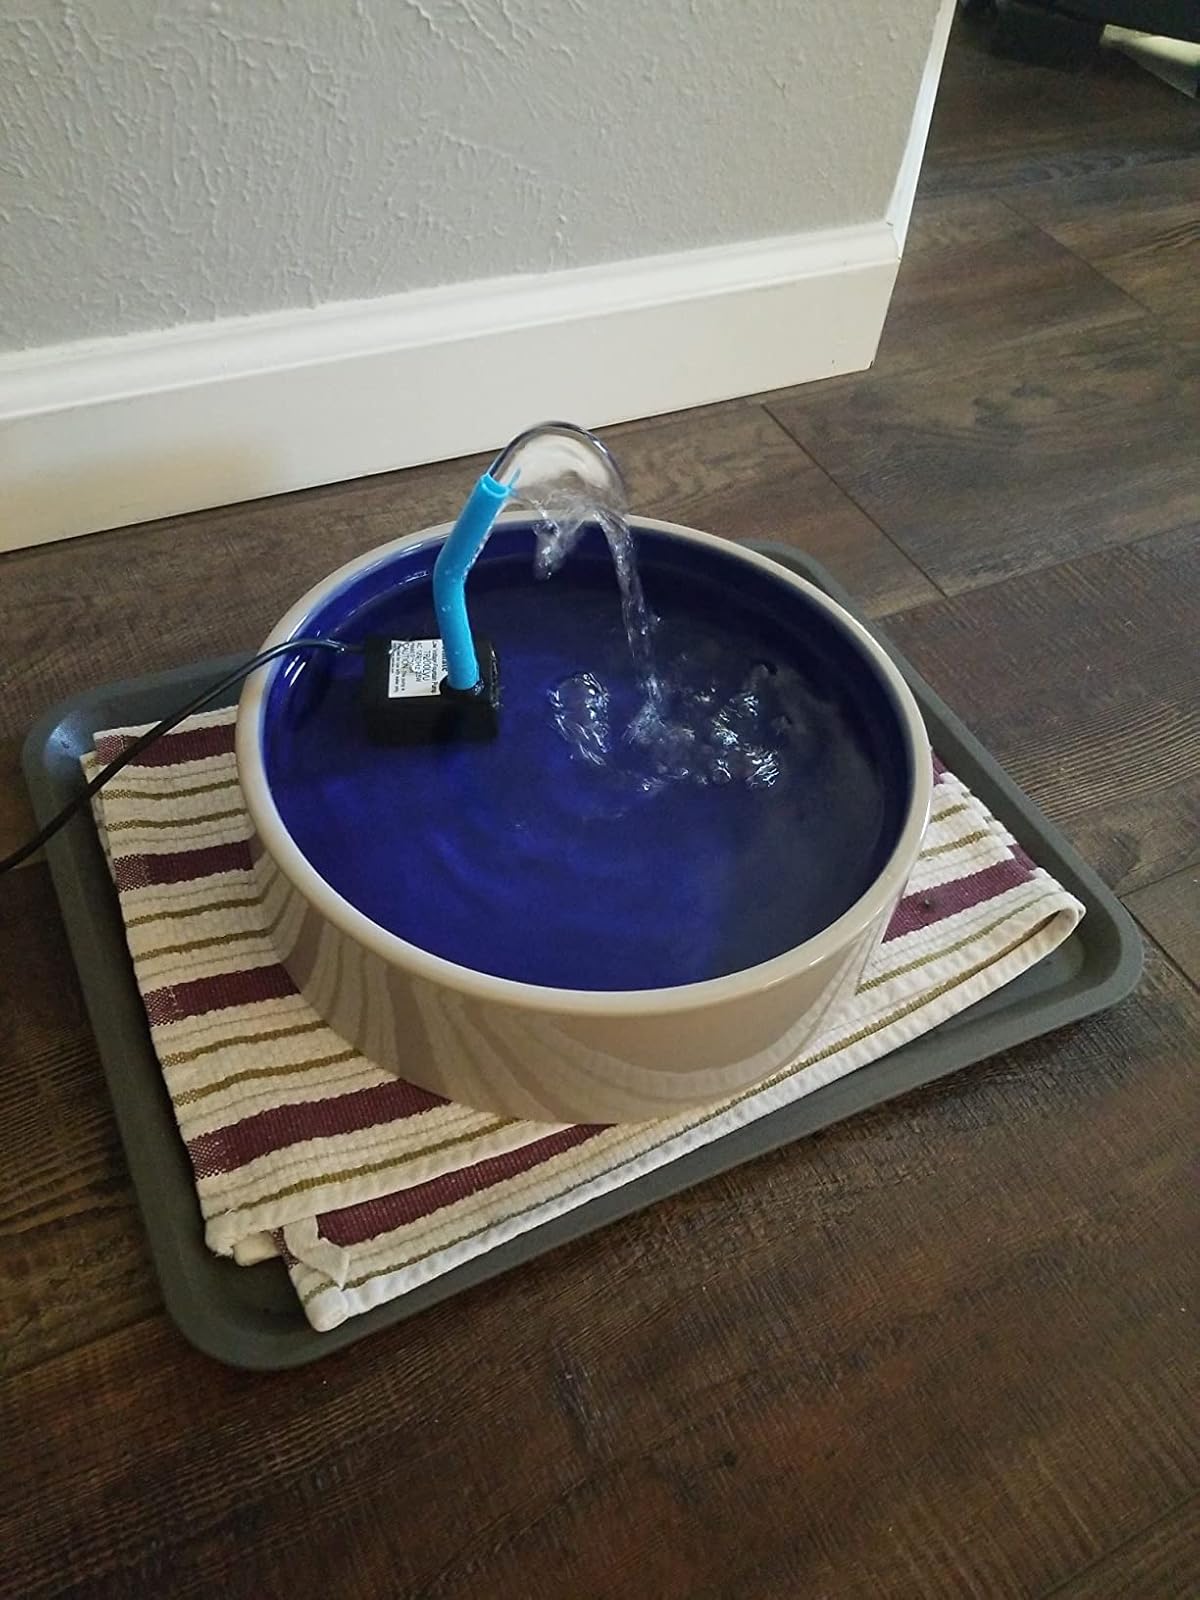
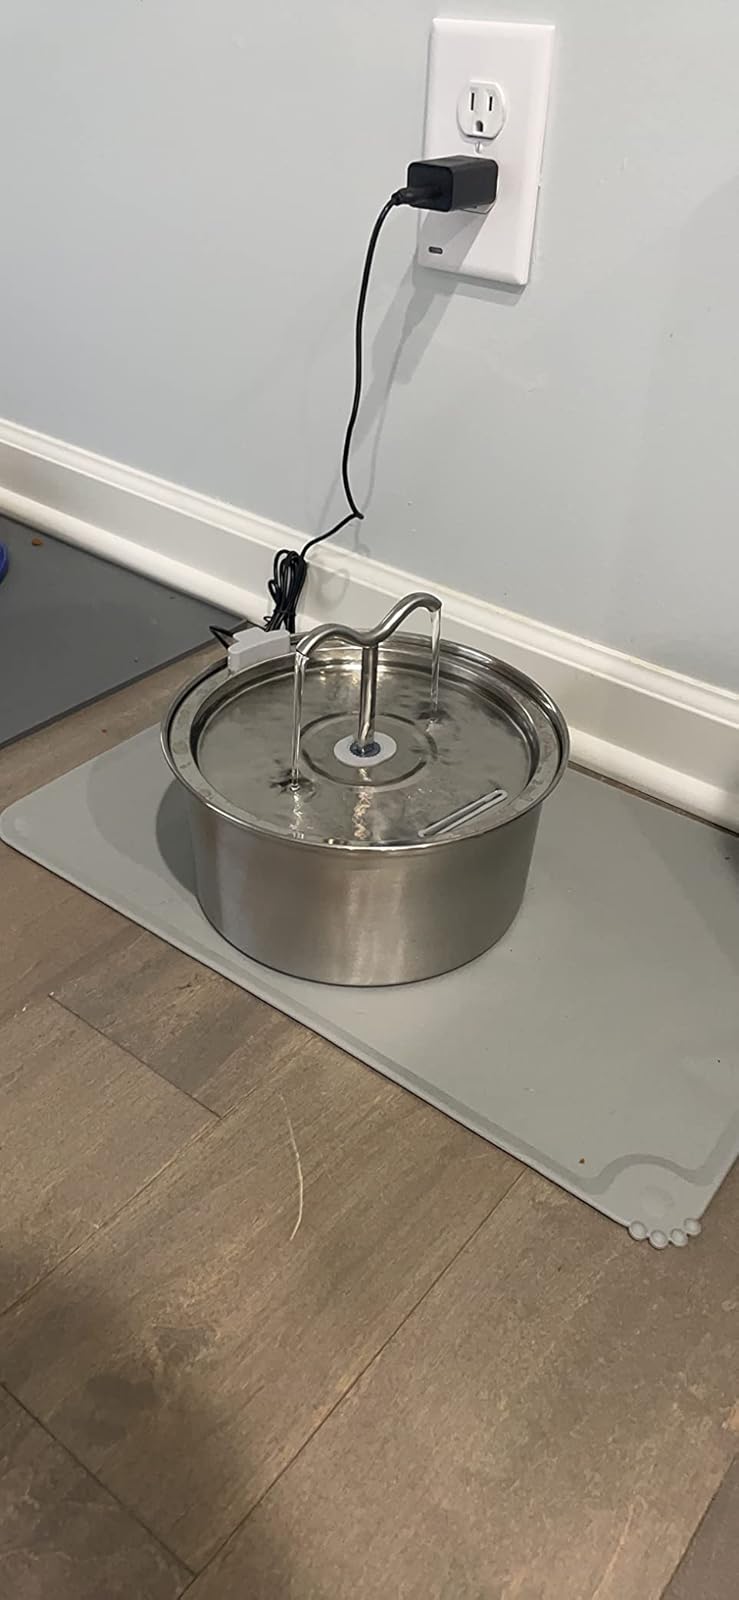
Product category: items_bowl
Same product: no